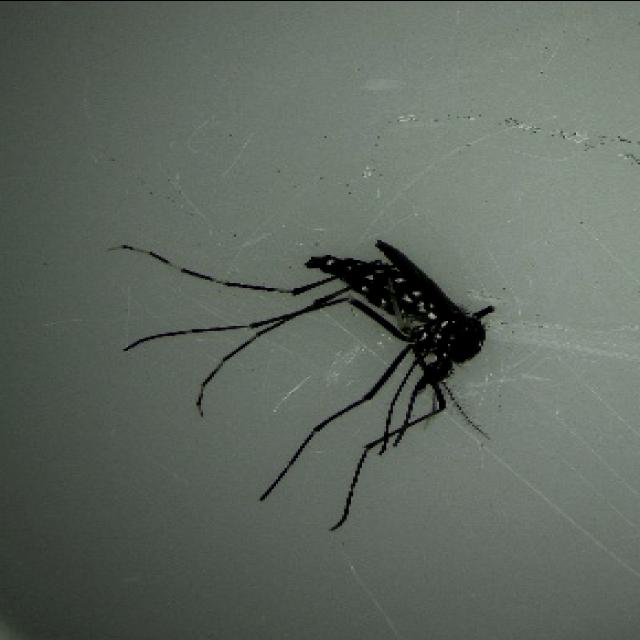
Species: aedes_albopictus